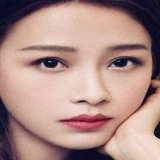
diễn viên Tôn Di